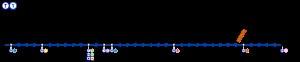
La ligne 1 du tramway d'Île-de-France, plus simplement nommée T1, est une ligne du tramway d'Île-de-France exploitée par la Régie autonome des transports parisiens qui est mise en service en 1992 entre Bobigny et Saint-Denis, marquant le grand retour de ce mode de transport dans la région Île-de-France après trente-cinq ans d'absence.